Schloss Wilhelminenberg

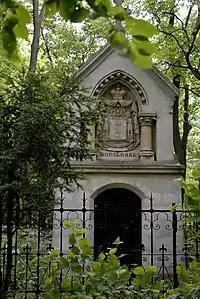
The Montléart mausoleum

In 1780, Prince Dmitri Mikhailovich Galitzin, the Russian ambassador in Vienna, acquired forested property from Field Marshal Count Franz Moritz von Lacy, situated uphill of what was then the village of Ottakring. He ordered a small "Jagdschloss" to be erected, which soon became famous for its social events. By 1824, when the building was already in disrepair, ownership of the estate had passed on to Prince Julius de Montléart (1787–1865) and his wife Princess Maria Christina of Saxony. In 1838, the castle was expanded by adding two side wings.